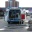
Label: ambulance